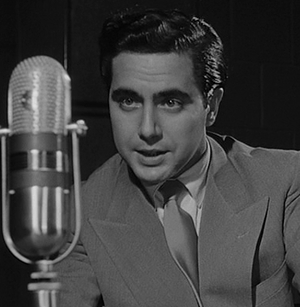
Corrado, nom d'artiste de Corrado Mantoni, également connu sous le nom de Corima, né 2 août 1924 à Rome et mort le 8 juin 1999 dans la même ville, est un animateur de télévision, animateur de radio, acteur, doubleur, chanteur et parolier italien.